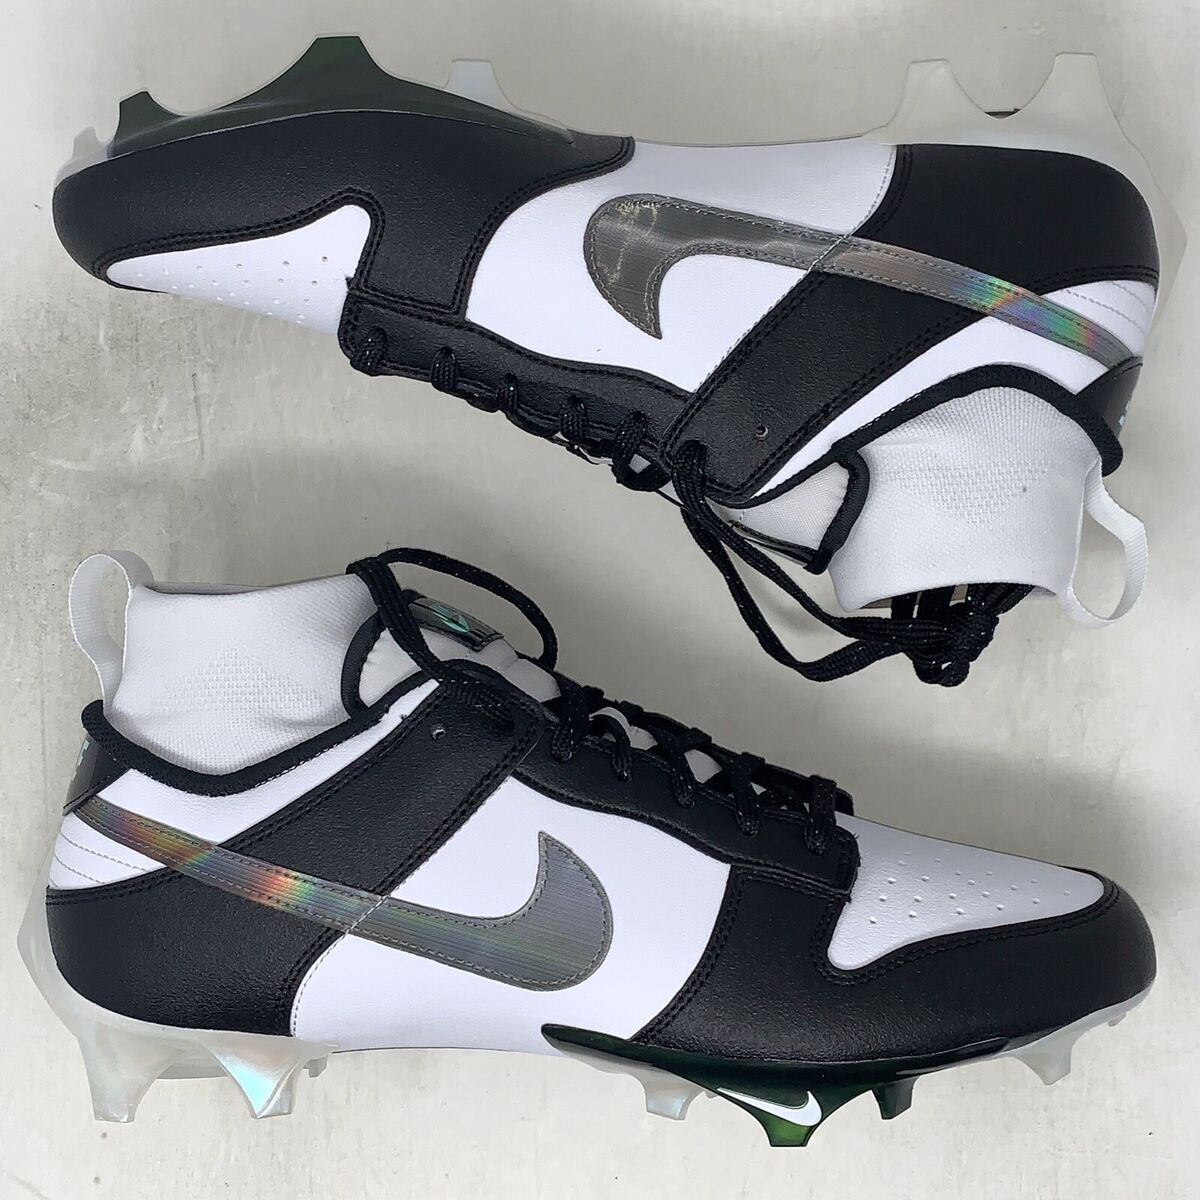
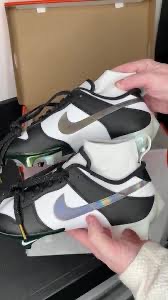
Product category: misc
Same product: yes